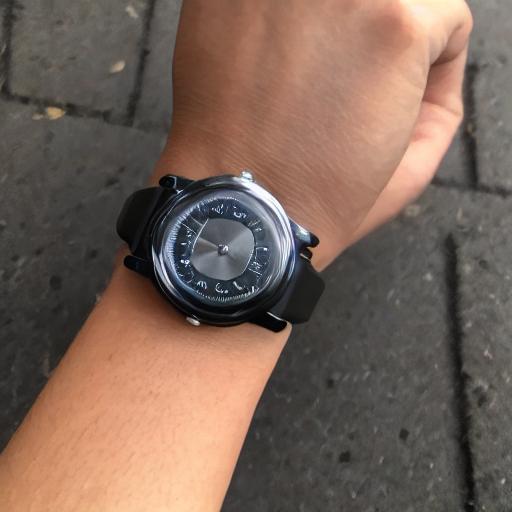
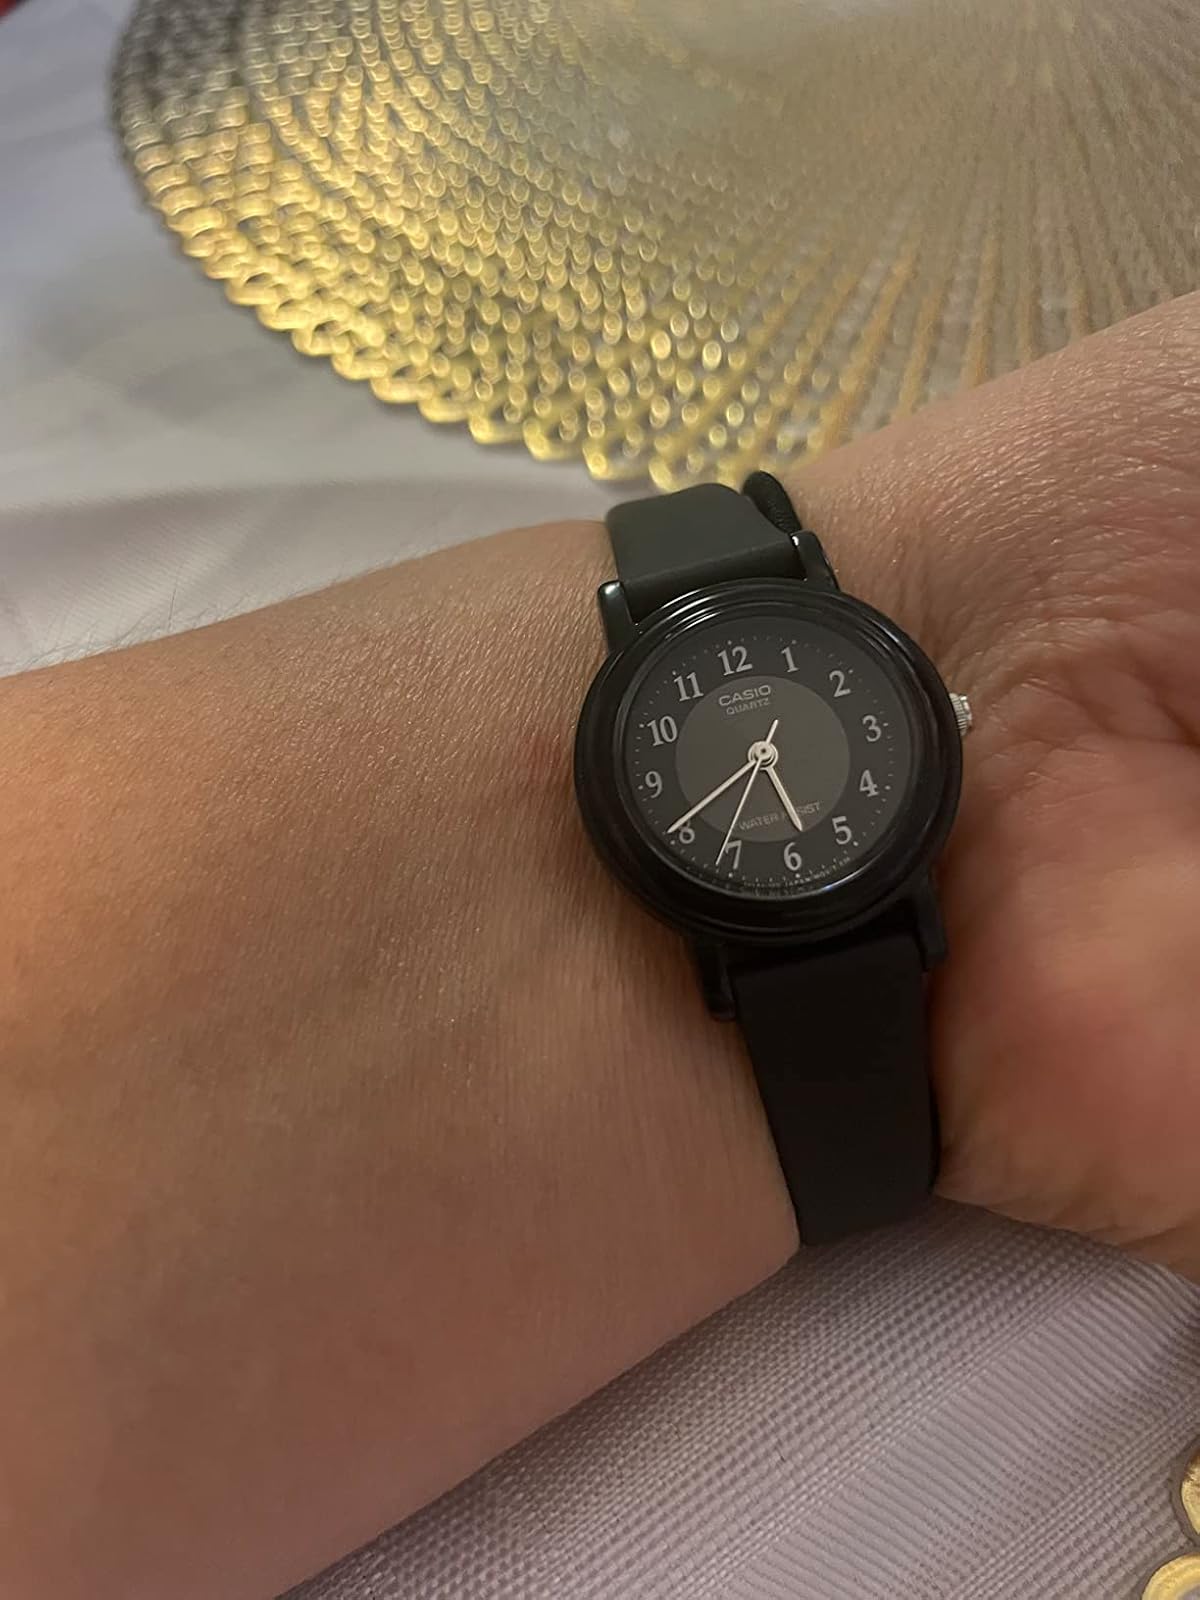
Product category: accessories_watch
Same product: no